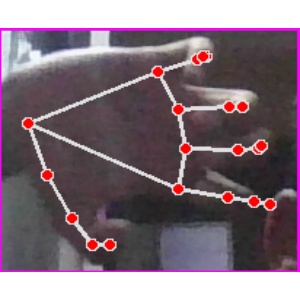
अक्षर: त